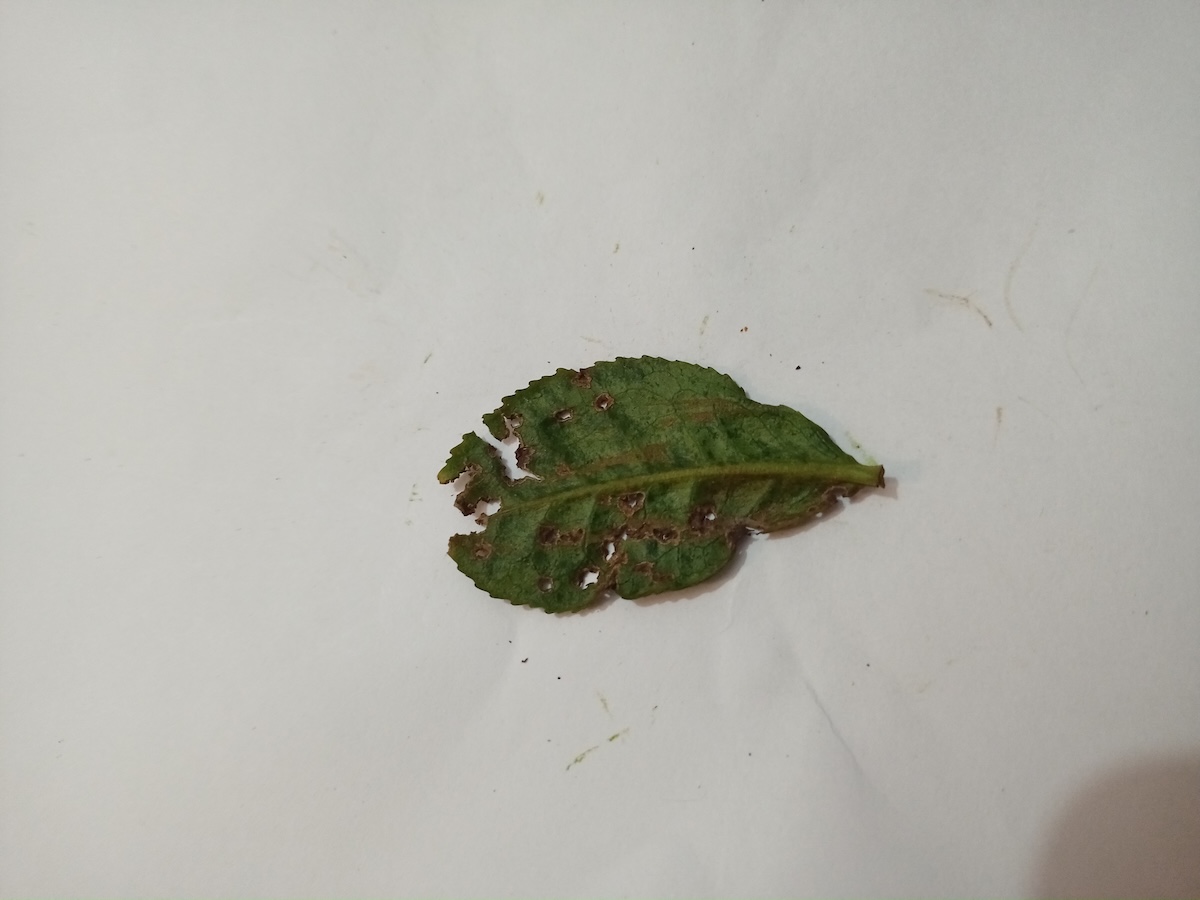
Label: Green mirid bug